Az Zawiyah Governorate

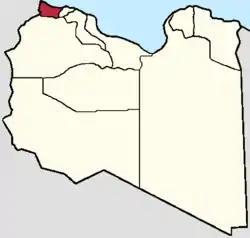
Location of Az Zawiyah Governorate (1963-1973) within Libya

Az Zawiyah Governorate was one of the governorates (muhafazah) of Libya from 1963 to 1983. Its capital was Zawiya. It was established from the northwestern part of Tripolitania province.